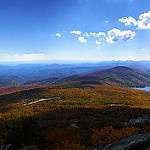
Label: mountain